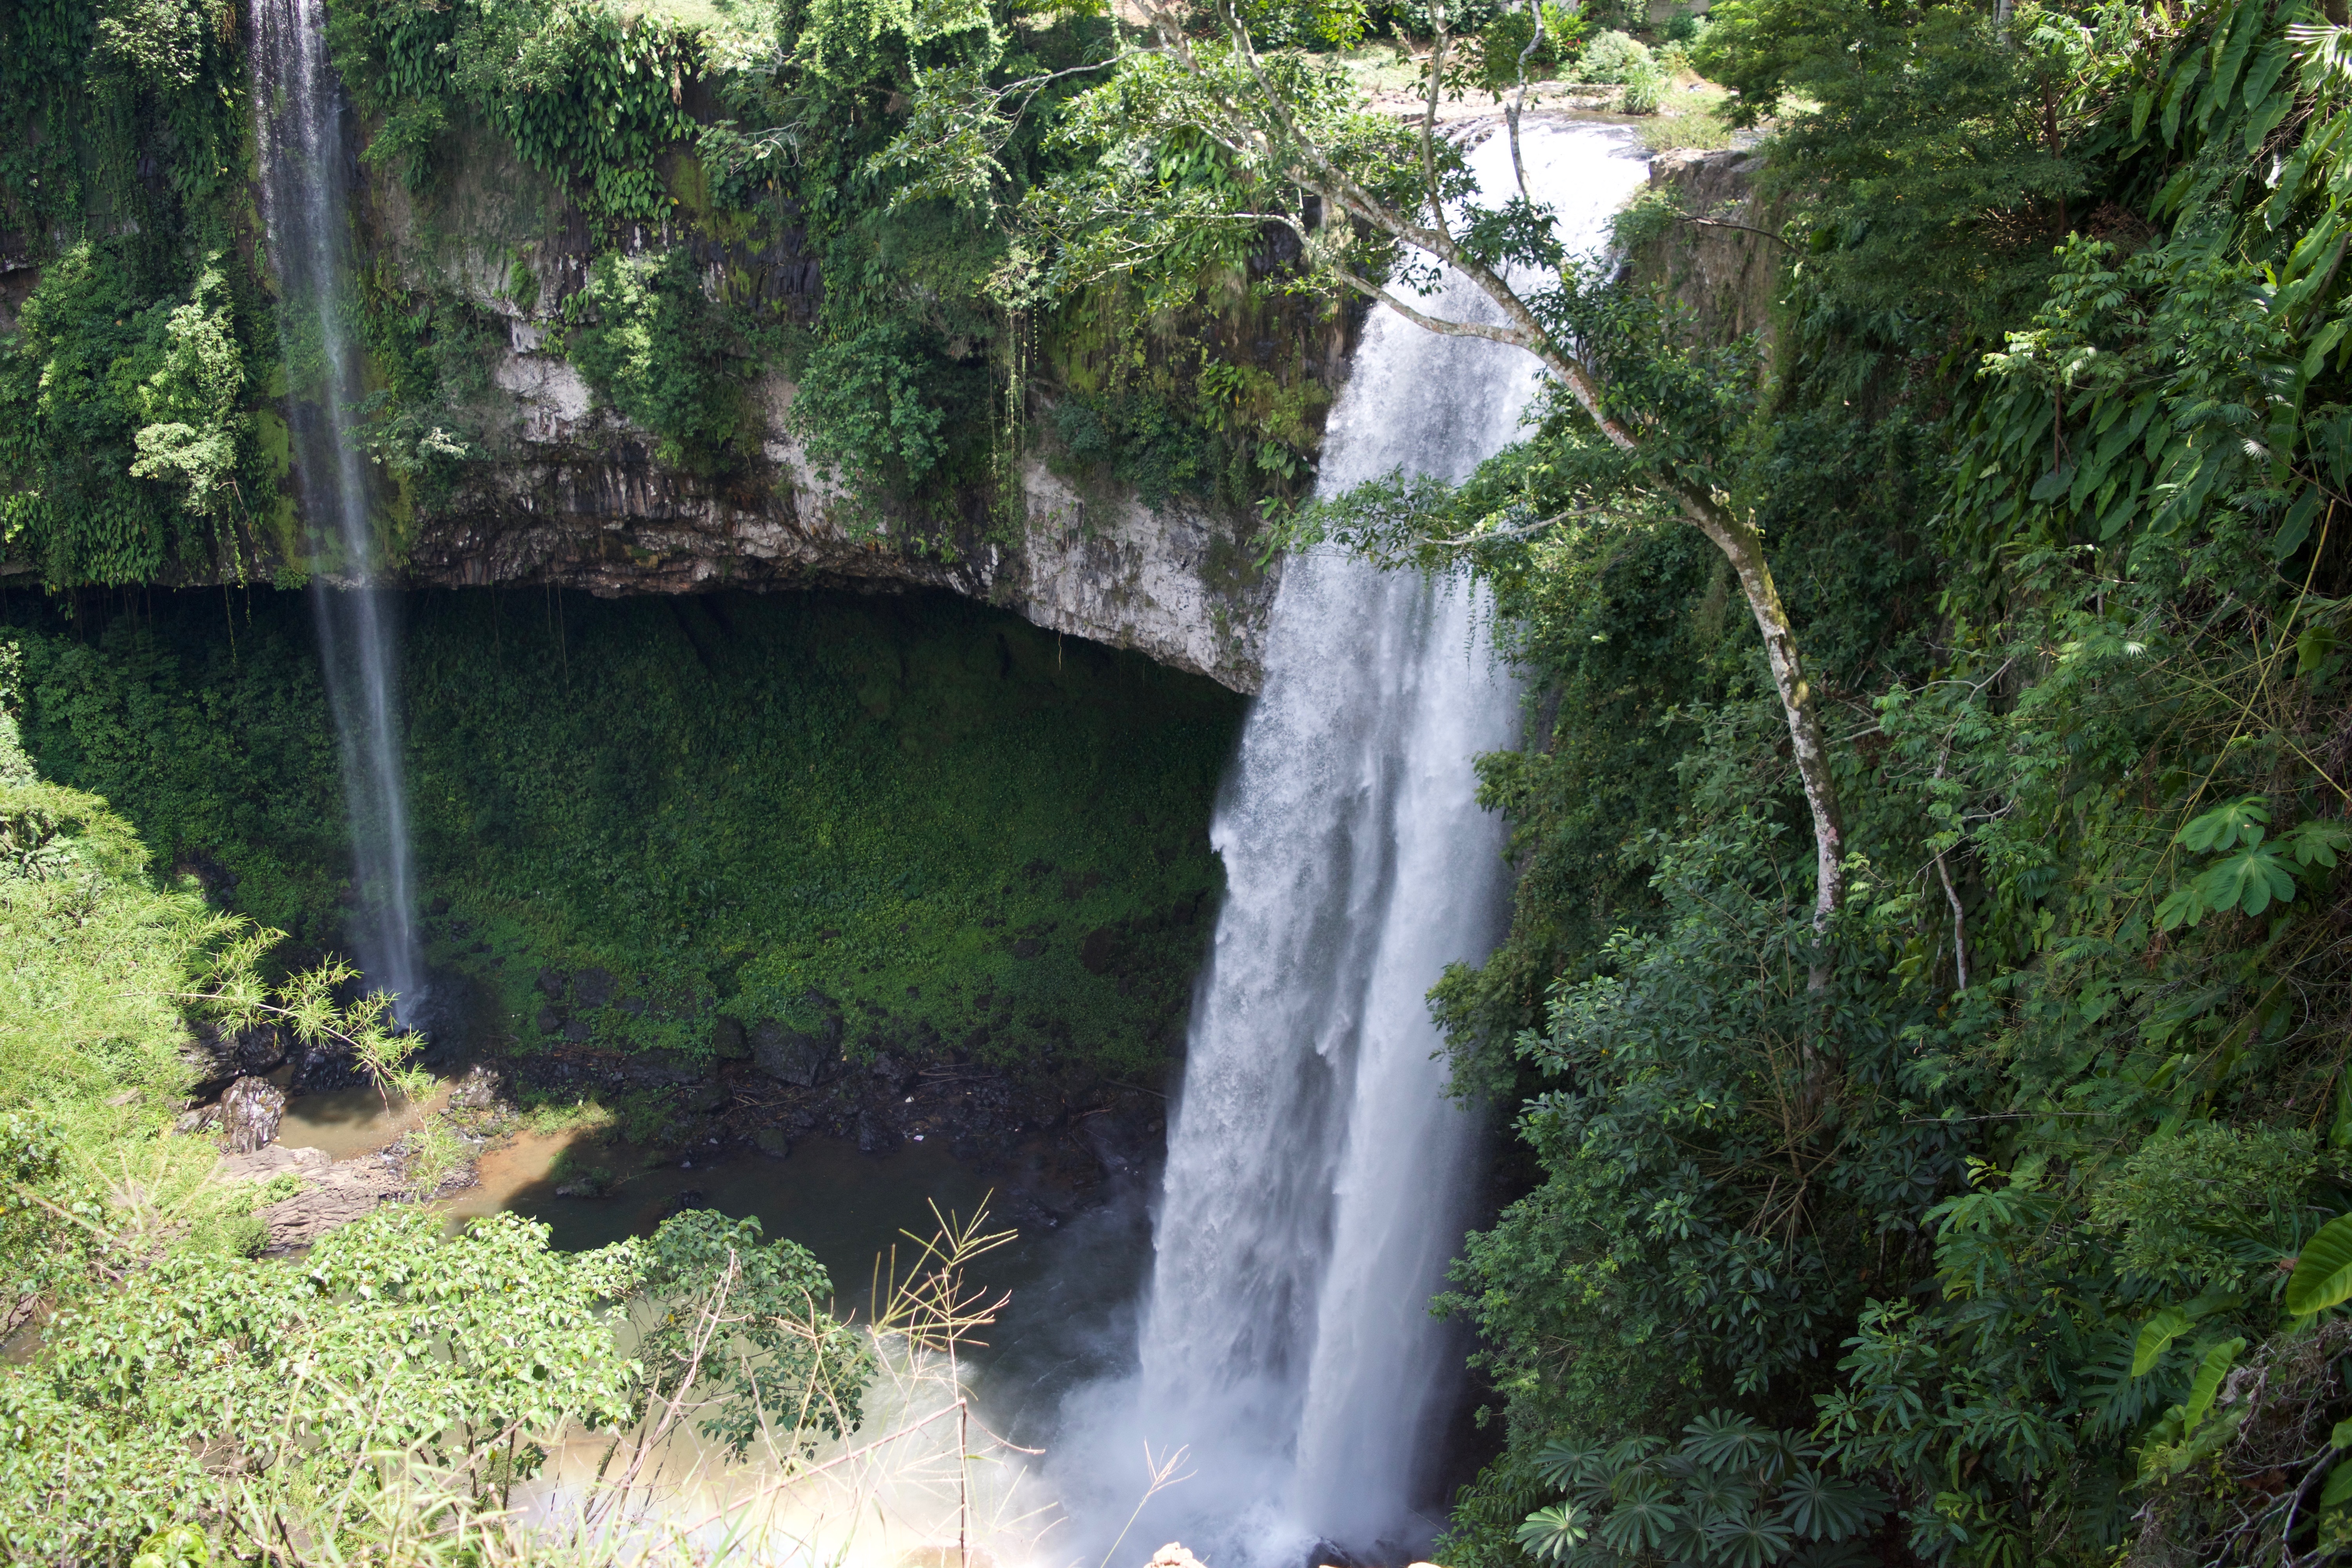
waterfall, jungle, body of water, rainforest, ravine, wasserfall, water feature, watercourse